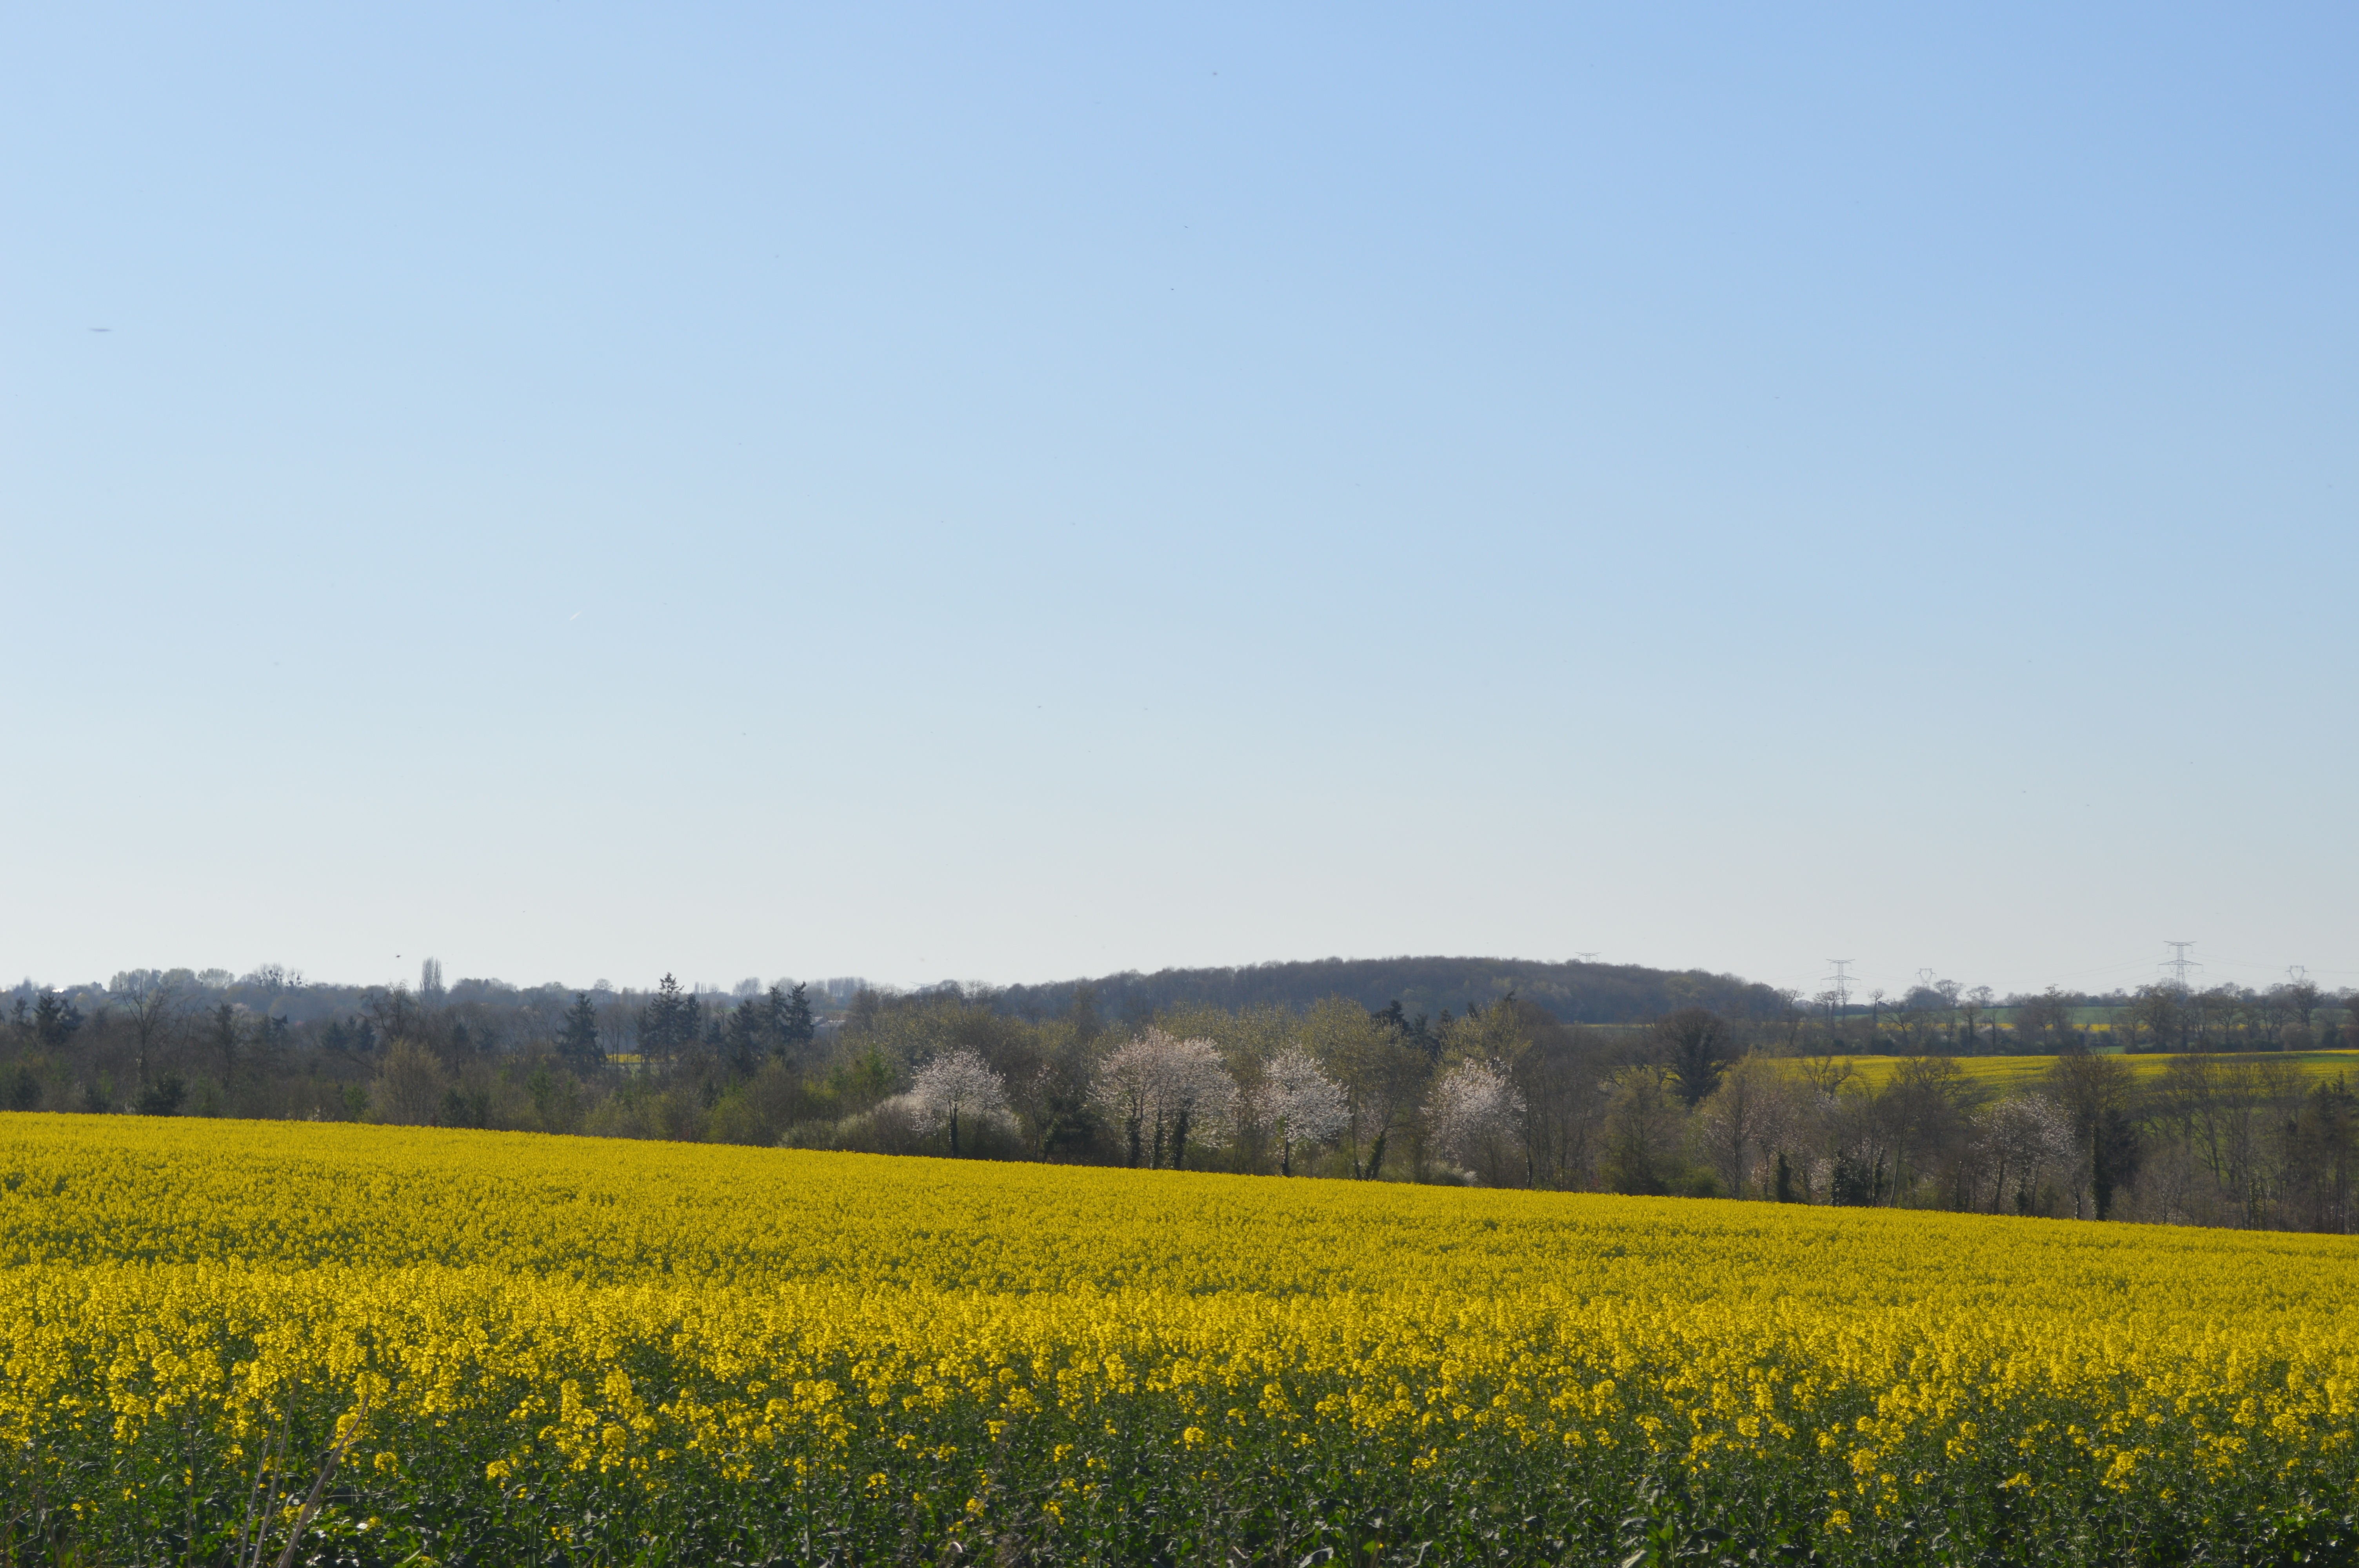
landscape, nature, grass, horizon, plant, sky, field, meadow, prairie, flower, france, rural, food, spring, green, produce, vegetable, crop, pasture, blue, yellow, agriculture, plain, rapeseed, fields, grassland, normandy, canola, brassica, rural area, flowering plant, grass family, land plant, mustard plant, agricultural land